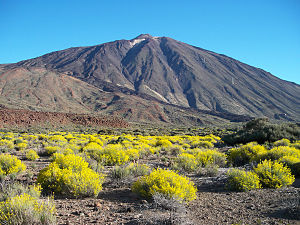
Tenerife
Teide
"Tenerife er den største af alle de Kanariske øer. Øen ligger i Atlanterhavet, omkring 300 kilometer fra Afrikas kyst og er af vulkansk oprindelse. Klimaet er oceanisk med dagstemperaturer mellem 20° og 25° hele året rundt. Den fremherskende vind er passaten fra nordøst, hvilket betyder at den nordlige del af øen er mere frodig og nedbørsrig, mens den sydlige del af øen oftest har tørt og solrigt vejr, som viser det ""vulkanske klima"". Tenerife er den mest befolkede af de Kanariske Øer og Spanien.